Grundlovsforhør

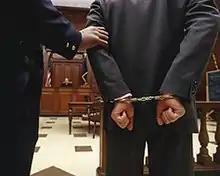
An arrested individual must be put before constitutional interrogation

At such an arraignment, the defendant is brought before a judge, who must decide on the police's detention request. The arraignment can end in one of four ways: